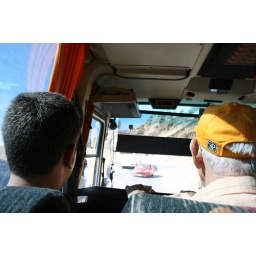
Look at this malaka in the red car cutting between two buses in the wrong lane on the edge of a cliff.